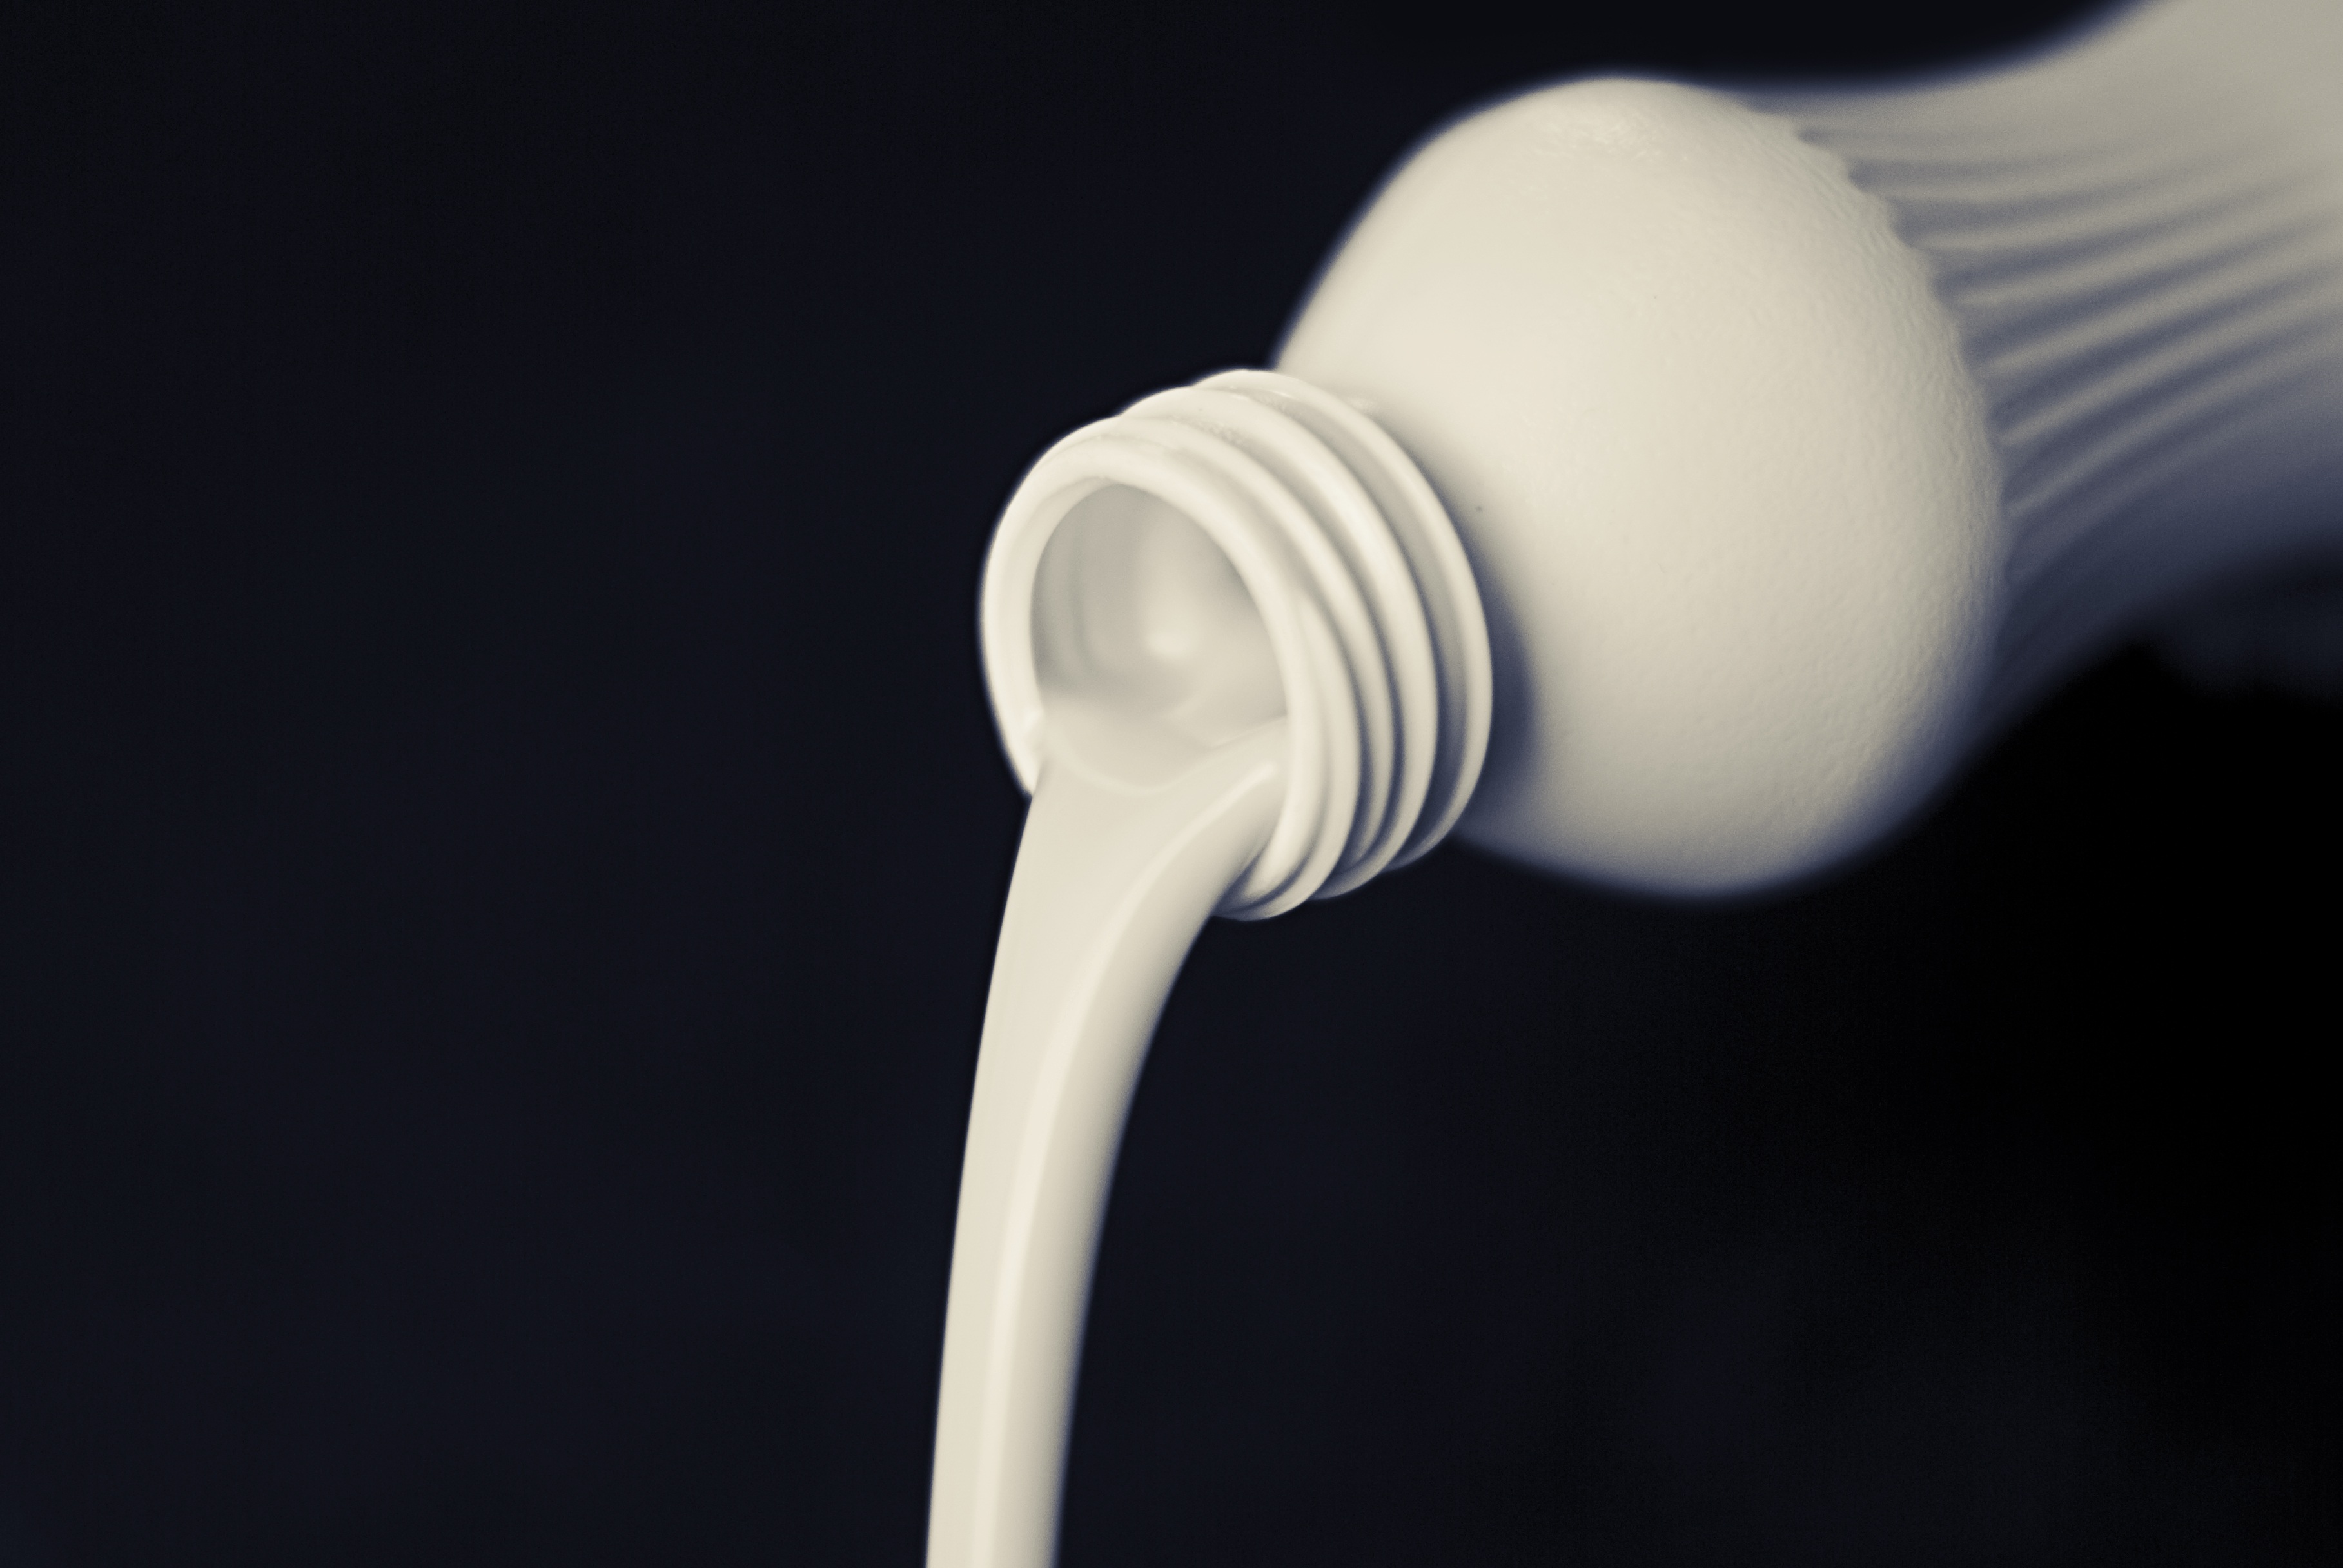
liquid, light, white, flowing, fresh, gadget, beverage, drink, bottle, lamp, ear, milk, healthy, lighting, cream, pouring, product, nutrition, headphones, calcium, organ, dairy, audio equipment, sense, incandescent light bulb